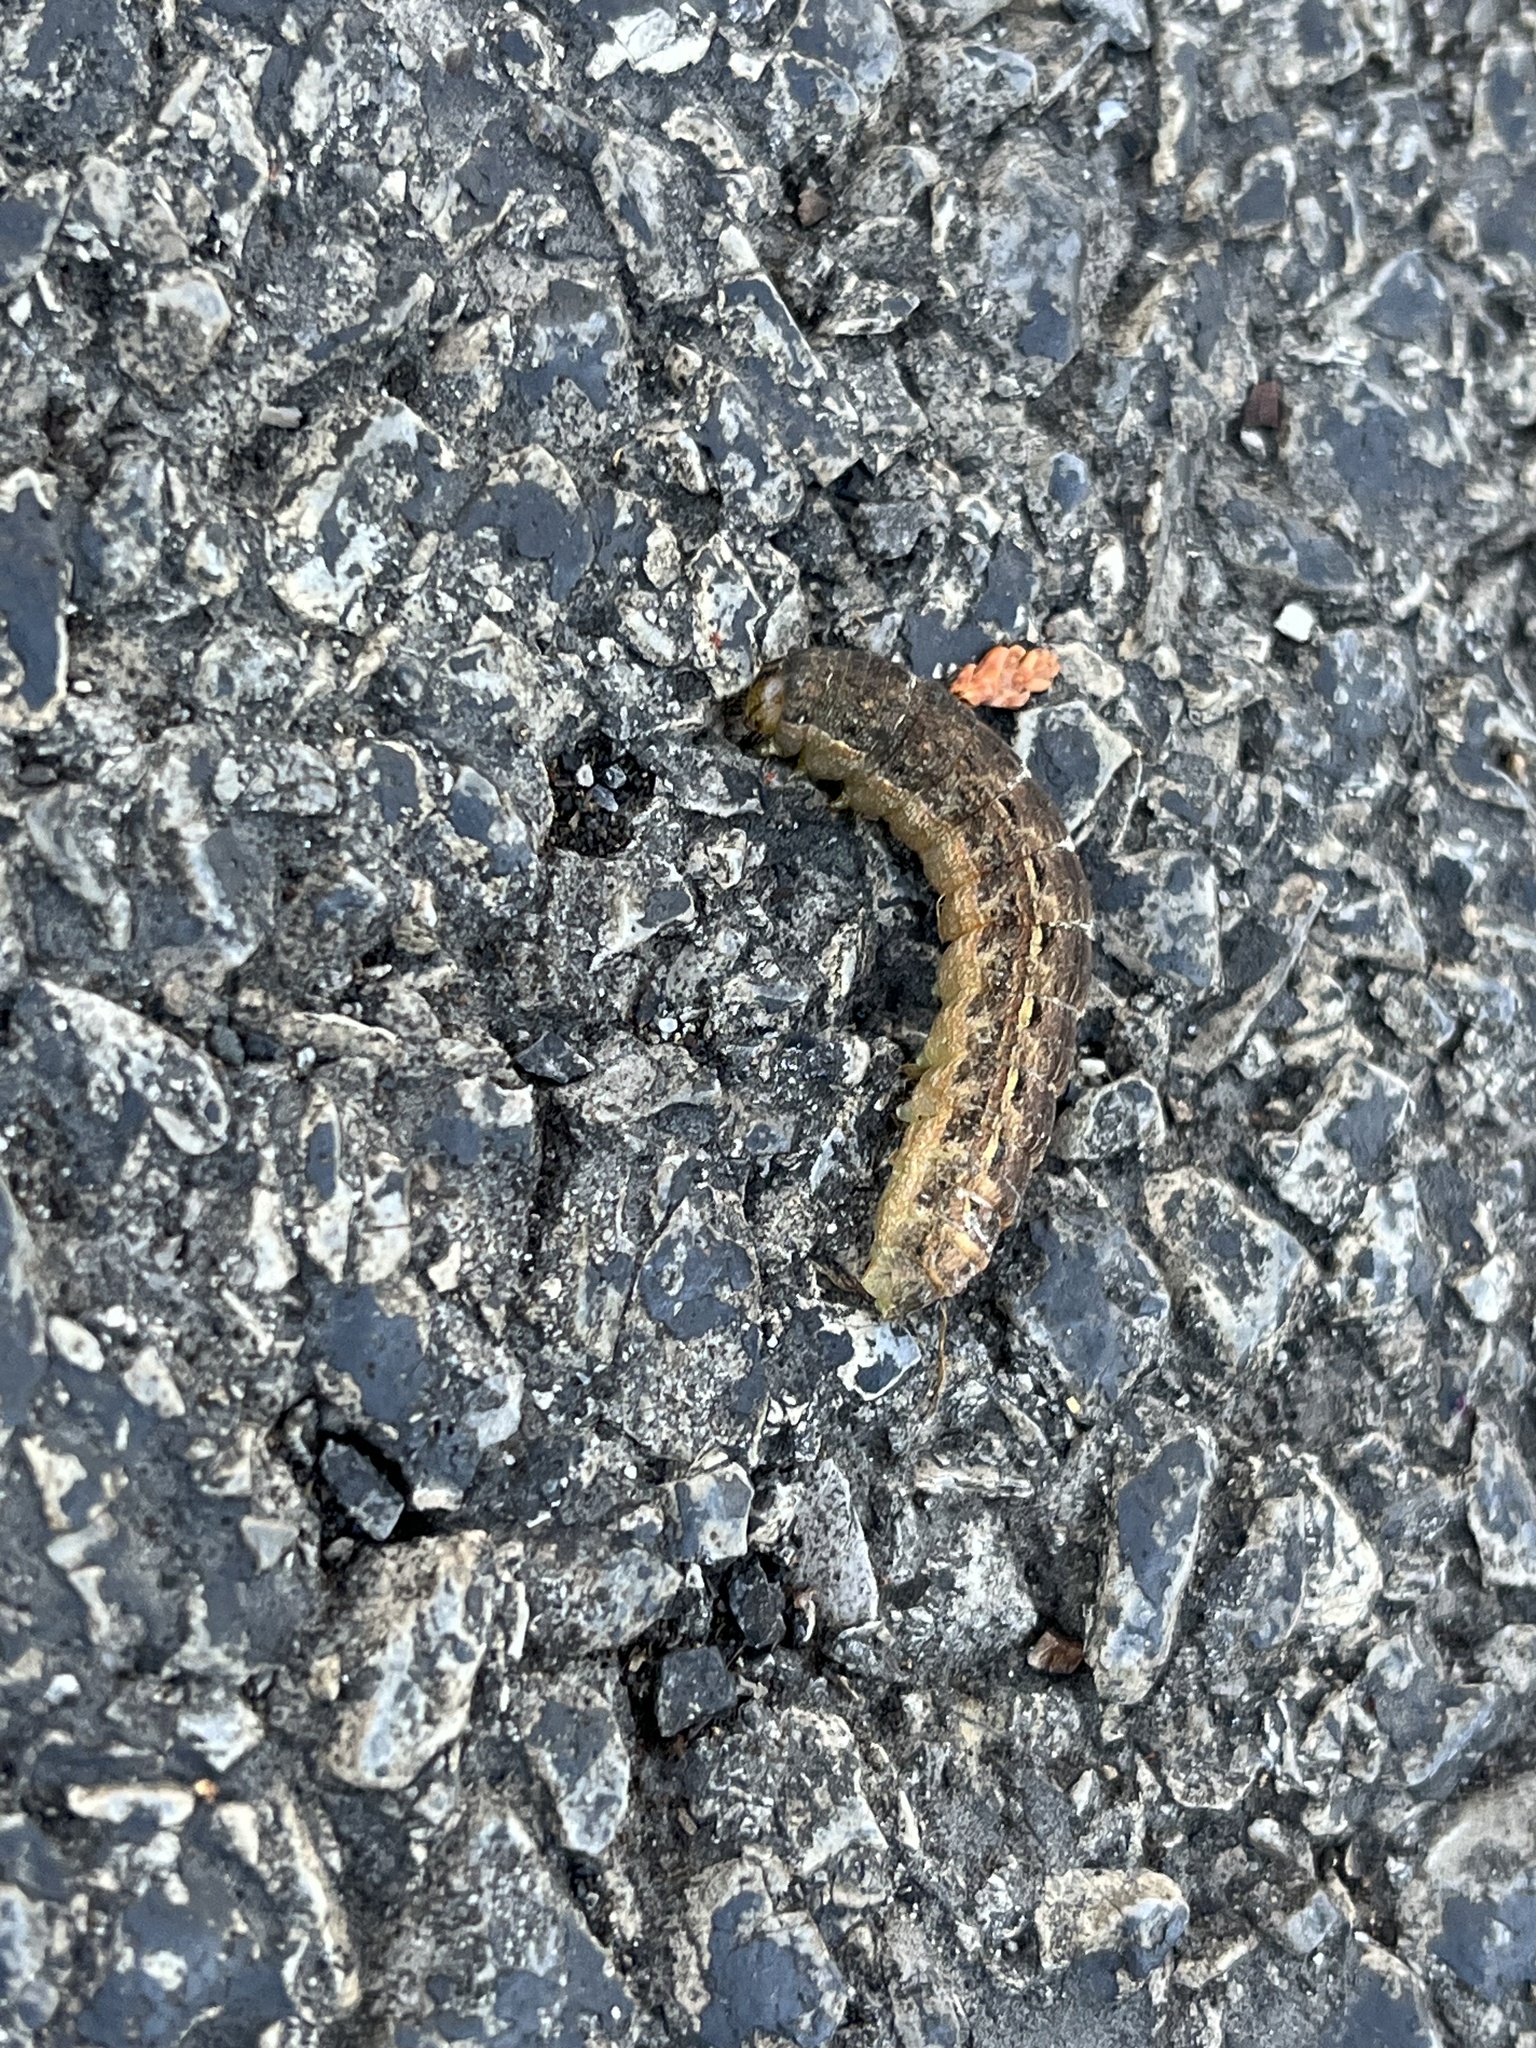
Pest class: cutworms